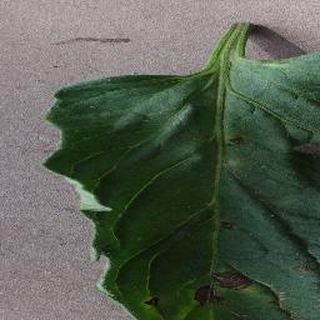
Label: tomato_early_blight